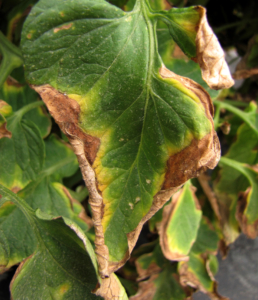
Label: Tomato leaf bacterial spot
Plant: Tomato
Condition: bacterial spot